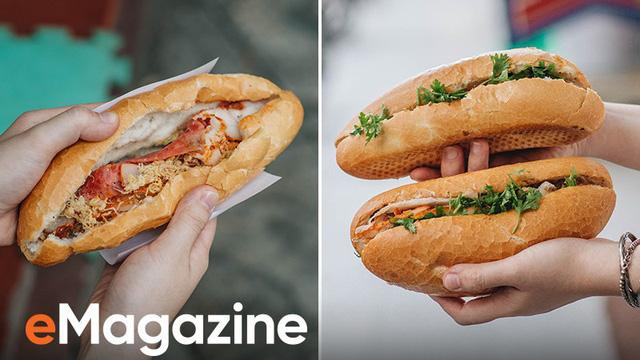
có những chiếc bánh mì kẹp ở trong cả hai bức ảnh